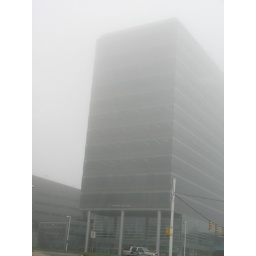
new office building in the fog